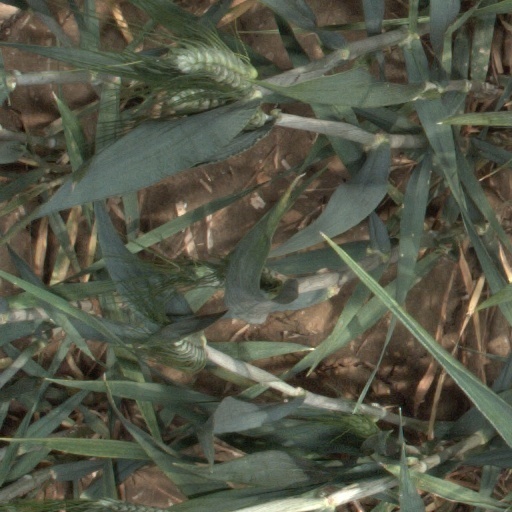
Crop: wheat